Lyminge

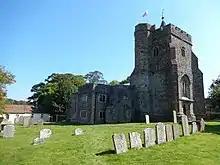
North side of the Church of St Mary and St Ethelburga

One of the oldest standing structures in the village is the Parish Church of St Mary and St Ethelburga, founded in 633. The current church building dates back to c. 965, with additions dating to the late 12th century, the 14th century and the early 16th century, and is a Grade I listed building.